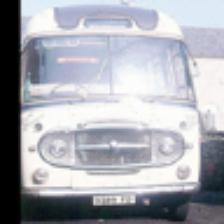
Label: NonHuman